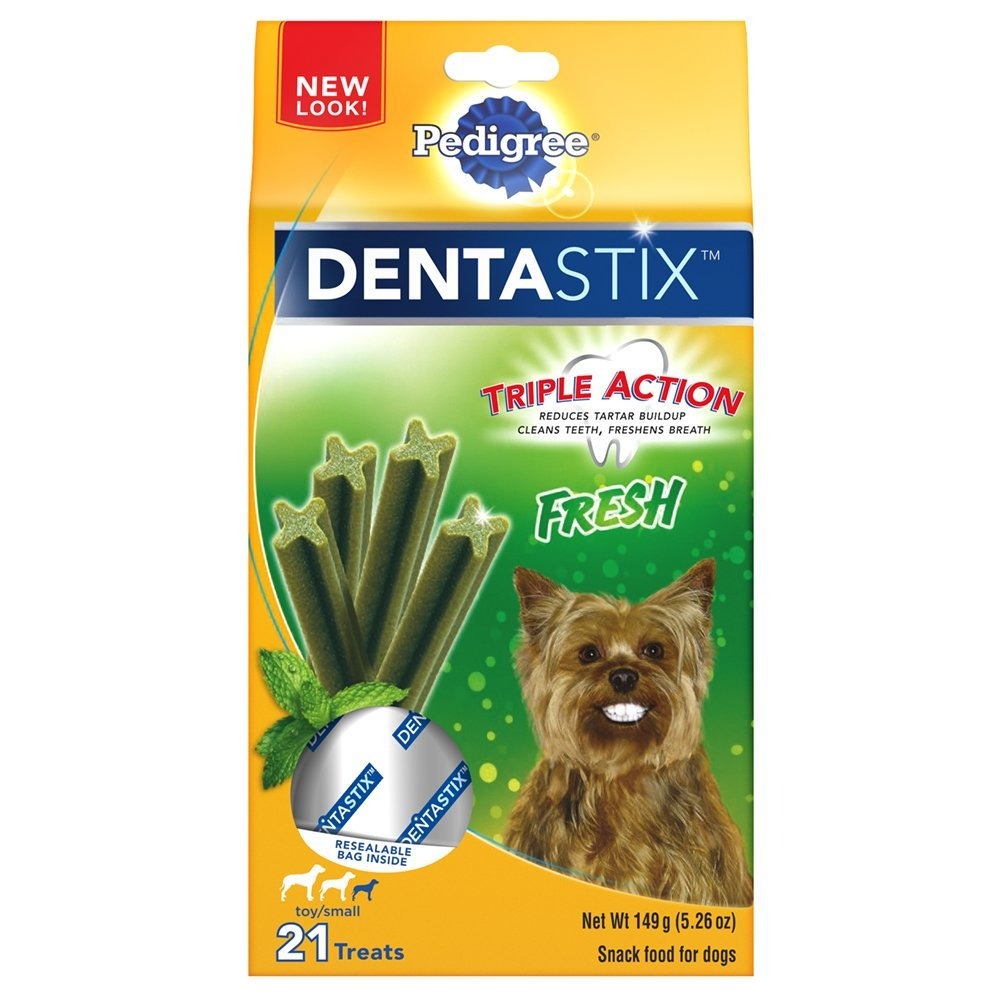
Item Name: Pedigree Dentastix Dental Dog Treats, Fresh, For Small Dogs, 5.26 Oz (21 Treats)
Bullet Point 1: Contains 5.26-Ounce, 21-Count Packs Of Pedigree Dentastix Fresh Toy/Small Treats For Dogs
Bullet Point 2: Pedigree Dentastix Triple Action Works To Clean Teeth, Freshen Breath And Is Clinically Proven To Reduce Plaque And Tartar Build Up
Bullet Point 3: Our Dental Sticks Have An X-Shape Design And Are Specially Designed For Adult Toy And Small Breed Dogs
Bullet Point 4: Feed One Pedigree Dentastix Oral Care Treat Every Day For Maximum Benefits
Bullet Point 5: Pedigree Dentastix Dental Chews Feature A Fresh Mint Flavor That Small Dogs Love
Value: 5.26
Unit: Ounce

Price: 4.69